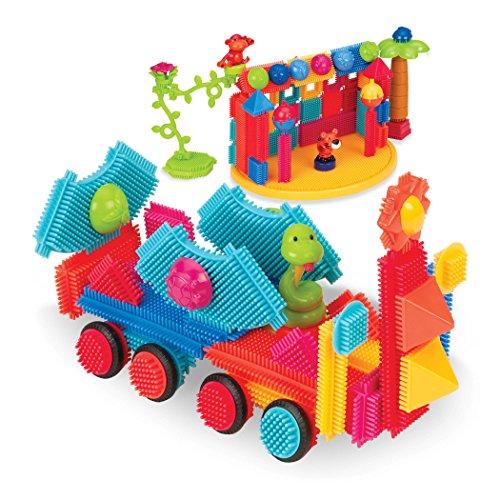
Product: Bristle Blocks by Battat – The Official Bristle Blocks – 128 Pieces in a Bucket – Creativity Building Toys for Dexterity and Fine Motricity – BPA Free 2 years +
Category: Toys & Games | Building Toys | Stacking Blocks
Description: Official bat that Bristle blocks.
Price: $14.95
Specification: ProductDimensions:11.8x11.8x10.2inches|ItemWeight:5pounds|ShippingWeight:5pounds(Viewshippingratesandpolicies)|DomesticShipping:ItemcanbeshippedwithinU.S.|InternationalShipping:ThisitemcanbeshippedtoselectcountriesoutsideoftheU.S.LearnMore|ASIN:B00IWCQHG4|Itemmodelnumber:3088Z|Manufacturerrecommendedage:24months-8years